Stress Zero

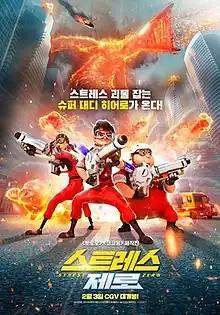
Theatrical poster

Stress Zero is a Korean animated movie written and directed by Lee Dae-hee. It was released in South Korea in February 2021